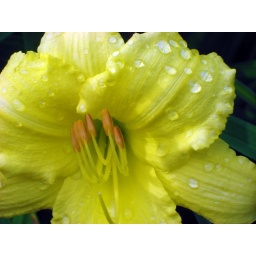
Another pretty flower at the dog park in Mankato.